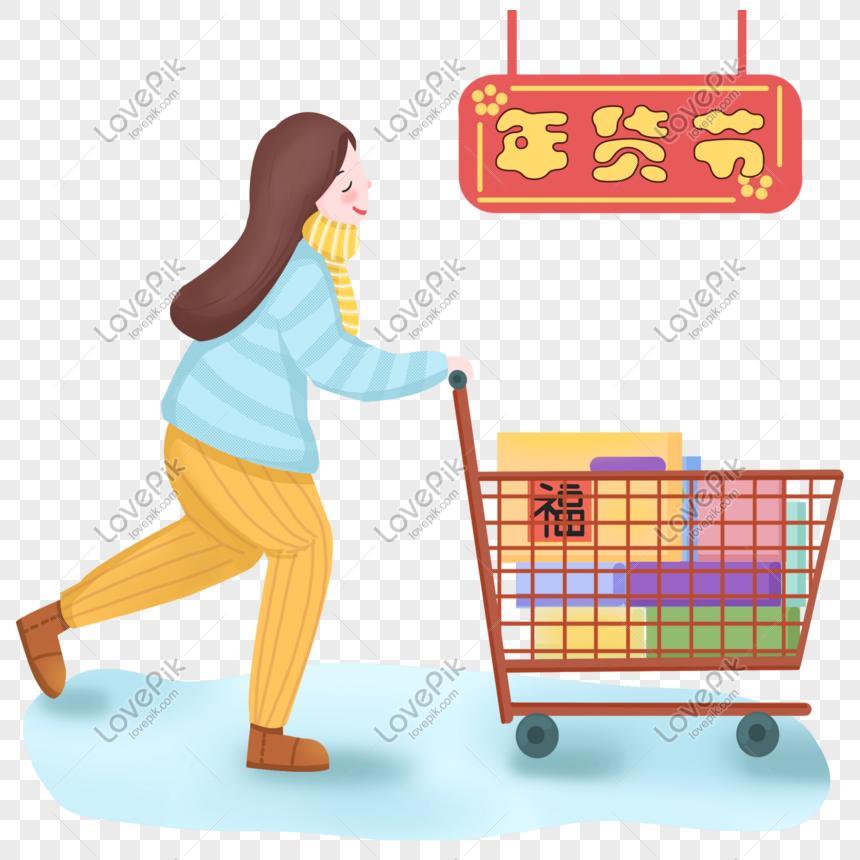
bức tranh này vẽ về một cô gái đang đẩy một chiếc xe đẩy siêu thị